Postage stamps and postal history of Tripolitania

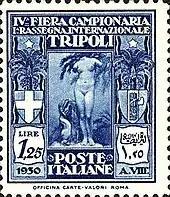
A 1930 stamp issued at the Tripoli International Fair

British stamps overprinted M.E.F. (Middle East Forces) were used from 1943 to 1948 after the area was captured by the British during World War II. From 1 July 1948 stamps overprinted B.M.A. TRIPOLATANIA were used. From 6 February 1950 to December 1951 the stamps were overprinted B.A. TRIPOLITANIA.